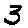
Label: 3